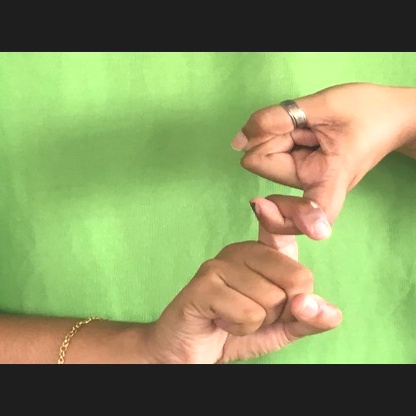
Mudra: Pasha